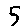
Label: 5